Nudity in religion

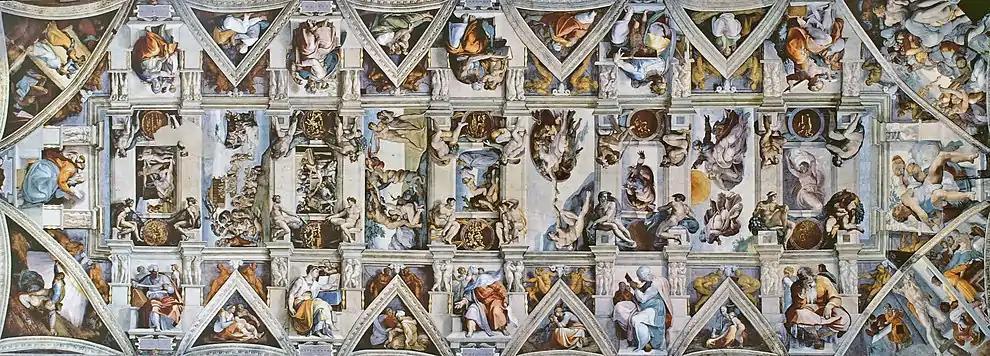
The Sistine Chapel ceiling by Michelangelo

There are verses in the Christian Bible that discuss the issue of nudity. Before the fall of man, "Nakedness was 'very good' from the beginning, but its innocence was corrupted by the fall", a concept taught in Genesis 1:31 and Genesis 2:25. Genesis 3:8–10, Revelation 3:18 and Revelation 16:15 discuss that after the fall of man, "publicly exposed nakedness [became] a symbol of the shame of sin." In Genesis 3:7, Adam and Eve tried to cover their nakedness, though their attempt was inadequate for God and so God properly clothed humans in Genesis 3:21. Exodus 20:26 and 28:42–43 explicate that God instructed humans to cover their torso and thighs.